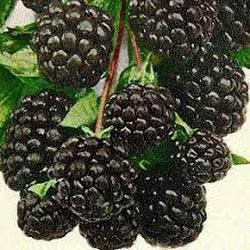
Label: Blackberry